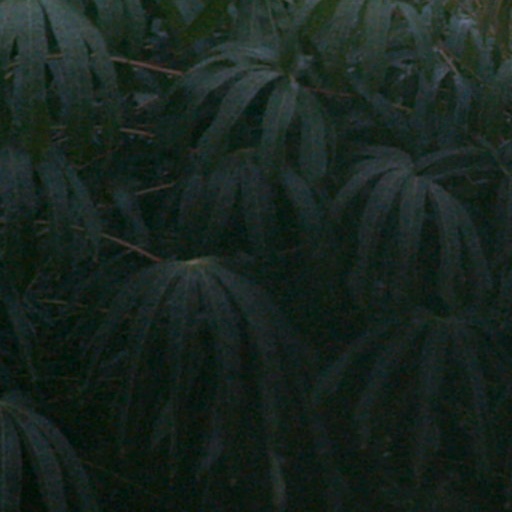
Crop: cassava